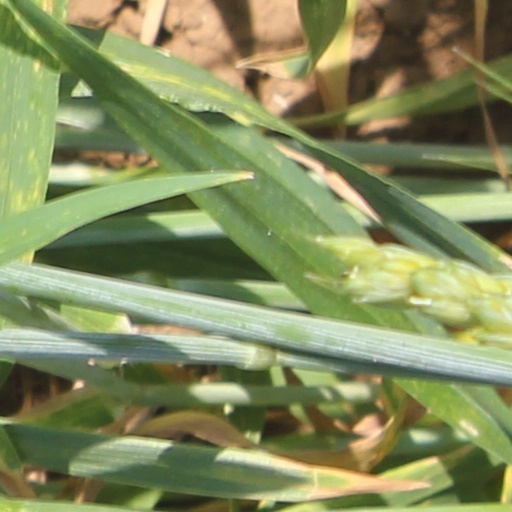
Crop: wheat